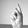
ASL letter: K